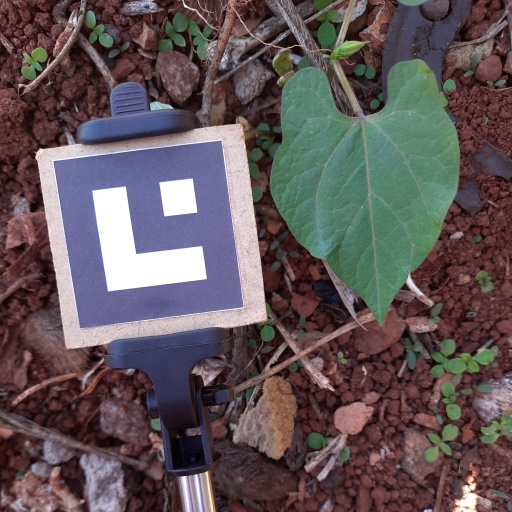
Observations: wavy surface, no eating holes, under shade